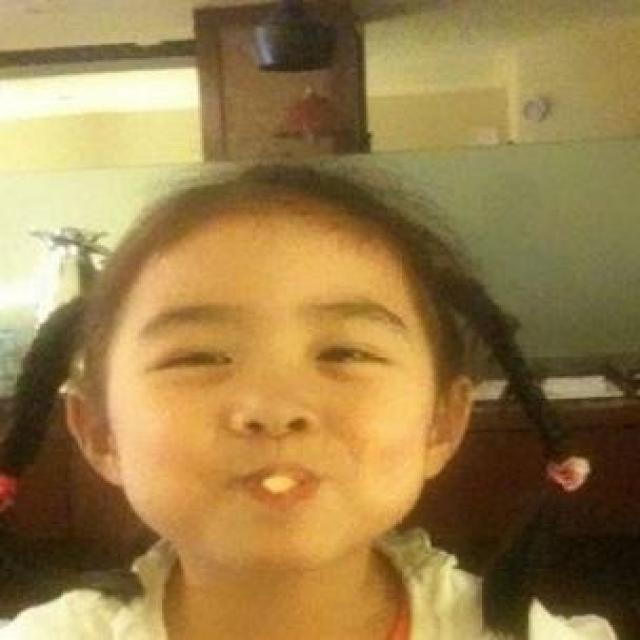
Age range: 0-12